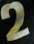
Number: 2